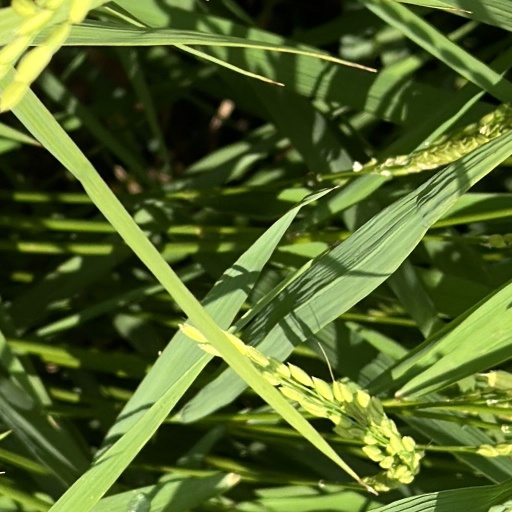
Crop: rice